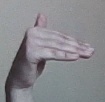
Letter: khaa